Singapore Armed Forces Band

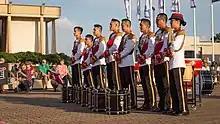
Members of the SAF Central Band at the Virginia International Tattoo in 2017.

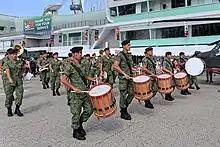
Members of the SAF Central Band at the Army Open House in 2022.

Singapore's military music would begin a year before it became self-governing. The formation of the Singapore Military Forces Staff Band on 1 June 1958 spelled the beginning of the nation's love affair with military bands. From this core group of 45 musicians would come five generations of military musicians from the country’s armed services.